Wright-Bellanca WB-2

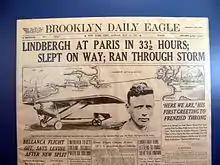
Lindbergh trumps Levine

The WB-2 "Columbia" was introduced at the 1926 National Air Races flown by Lieut C.C. Champion, where it won both efficiency records. Wright Aeronautical chose to continue to develop the Whirlwind engine, but discontinue aircraft operations to avoid competition in profitable engine sales with rival aircraft manufacturers. Bellanca left Wright Aeronautical, with the rights to the WB-2, and the WB-2 prototype purchased for $15,500 and formed a new interest, Columbia Aircraft Company, with the investor Charles Levine. Levine became a millionaire at the young age of 28 by reselling surplus armaments to the United States government. When partnering with Bellanca, he had plans to put the WB-2 in production. The plans never came through, and the aircraft would not see production until Bellanca manufactured an updated version later in 1928 with his own company.